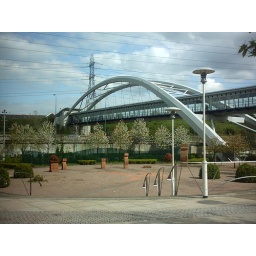
Went shopping in lakeside, and the most interesting thing was a bridge i saw near the car park :)